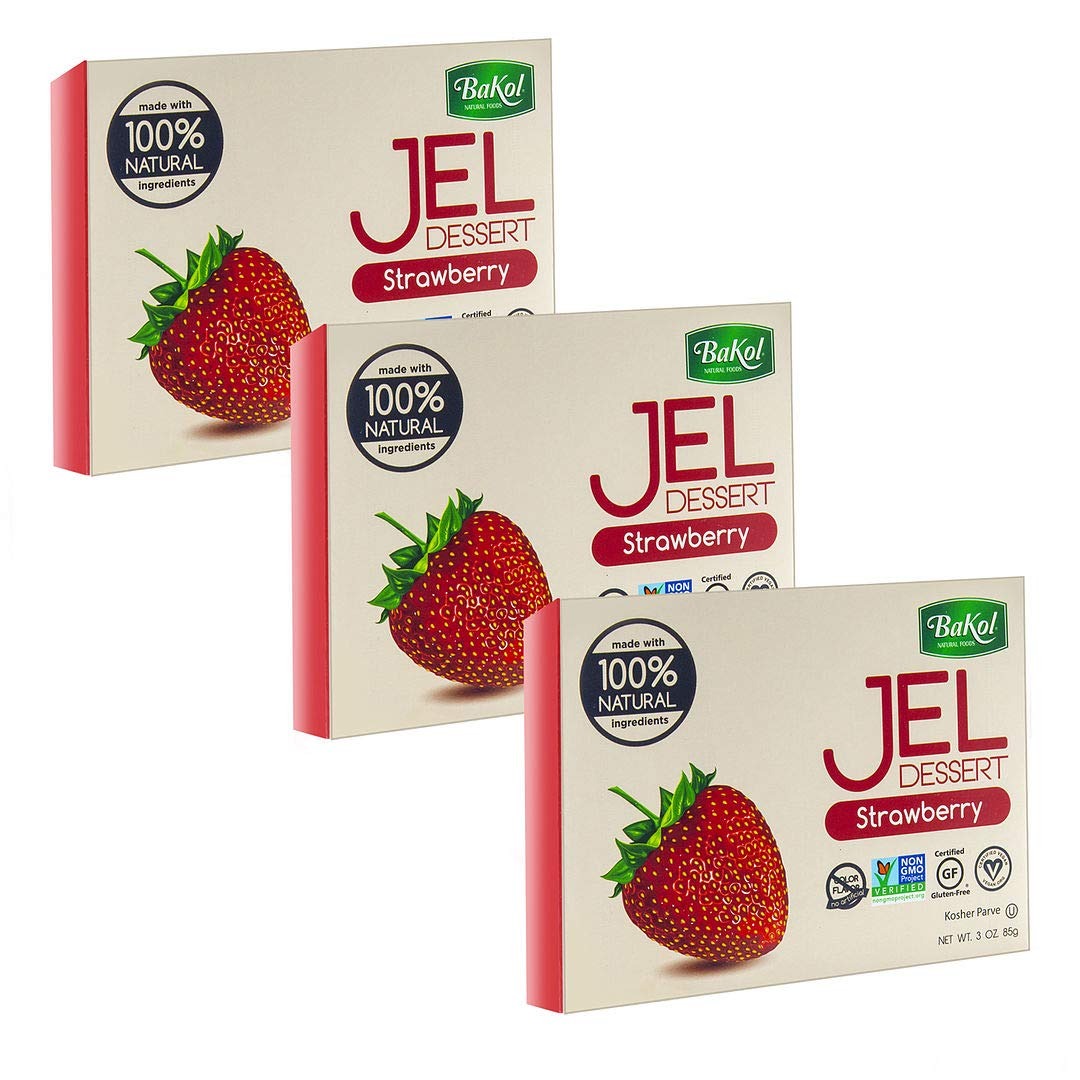
Item Name: Bakol Jel Dessert - All Natural Vegan Dessert Mix - Kosher - Halal - No Artificial Sweeteners Flavors or Colors - Strawberry Flavor (PACK OF 3)
Bullet Point 1: VEGAN JEL DESSERT: This jello dessert is sweet and refreshing after a meal. It is low in calories; it is the perfect light snack to satisfy a sugar craving.
Bullet Point 2: PERFECT TEXTURE YUMMY TASTE: This jel dessert has a firm texture just like the original. Sweet with a delicious consistency, kids and adults love licking this yummy dessert
Bullet Point 3: EASY TO MAKE MOLDS: Slowly combine the powder with two cups of boiled water, stirring until the contents are dissolved. Pour the mixture into molds and refrigerate for 4 hours or until it’s set. It’s a fun activity to do with kids, and they’ll love the treat.
Bullet Point 4: NO ARTIFICIAL SWEETENERS: This all natural gelatin mix does not have aspartame or sucralose. Bakol’s vegan dessert mixes are the perfect choice for satisfying a sweet tooth while maintaining a healthy lifestyle
Bullet Point 5: 100% NATURAL INGREDIENTS: Bakol Jel Desserts are non-GMO verified, gluten-free certified, vegan certified and have no artificial colors or flavors. These healthy jels are also kosher and halal certified
Product Description: You can have your jel desert and be vegan too. Trying to eat healthy foods, should not mean missing out on favorites. That’s why we offer you a keto friendly jel dessert that’s 100% natural and vegan. Sweet and flavorful with the perfect jelly texture, Bakol Jel Desserts, will be your new best option. Available in different flavors so everyone will find the all natural dessert they love. Vegan Dessert Mixes Available: Lemon Orange Raspberry Strawberry Cherry Unflavored Why choose Bakol Jel Desserts: Natural ingredients only - no artificial colors, flavors or sweeteners. 100% vegan - there is no animal gelatin. Great taste- you don’t have to compromise on flavor or texture. It’s the right gelatin dessert if you eat kosher, vegan, or halal; or if you’re on a keto diet. How to prepare: Boil 2 cups of water Pour water into a mixing bowl Combine the powder with hot water, stirring until dissolved. Pour the mixture into molds and chill until set. What to use the natural jel for: Kids cooking craft Jello shots Refreshing dessert Specifications: Raspberry flavor ½ cup per serving 80 calories per serving 19g sugar per serving Servings per container: 4 Ingredients: Evaporated Cane Juice, Vegetable Gum, Citric Acid, Potassium Citrate, Natural Flavor, Beet Powder Enjoy the perfect natural gelatin jel dessert without any compromise. Buy now.
Value: 9.0
Unit: Ounce

Price: 14.115